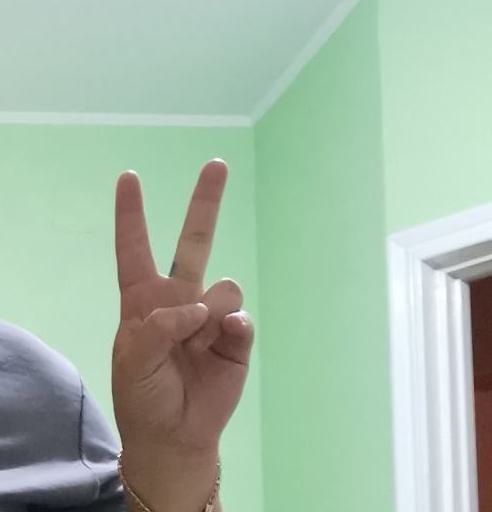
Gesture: peace